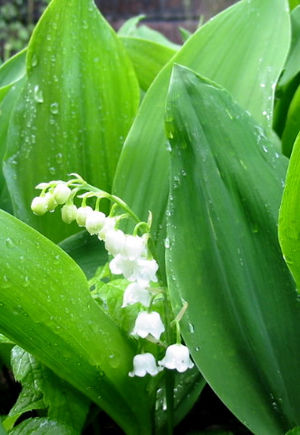
Naturhave / Plantevalg / Skygget have
Liljekonval (Convallaria majalis)
En naturhave er en have, hvor naturbevarelsen spiller en væsentlig rolle. Haven skal både være tiltalende at se på og opholde sig i, og den skal tilbyde næring, skjul og tilholdssted for insekter, fugle, padder, krybdyr, pattedyr, blomstrende planter og svampe med videre. Derfor indeholder naturhaven ofte en forskelligartet blanding af biotoper, der er skabt og vedligeholdt helt bevidst af haveejeren. I visse tilfælde lader man tingene udvikle sig ved egen kraft, sådan at man minimerer vedligeholdelse og indblanding.